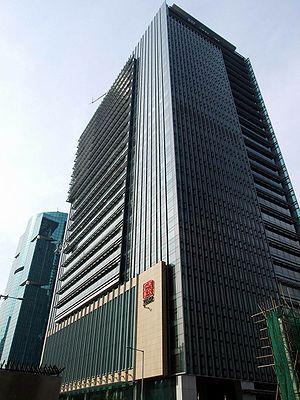
La Commission indépendante contre la corruption est un organisme chargé de l'application de la loi contre la corruption à Hong Kong. Elle est sous le commandement direct du chef de gouvernement de Hong Kong.